F-19 Stealth Fighter

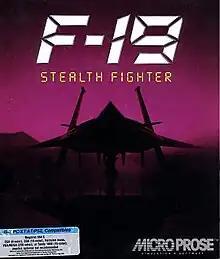
DOS cover art

F-19 Stealth Fighter is a combat flight simulator developed and released in 1988 (PC DOS) and 1990 (Amiga and Atari ST) by MicroProse, featuring a fictional United States military aircraft. It is the 16-bit remake of the 8-bit game "Project Stealth Fighter", which was released for the Commodore 64 in 1987. It was also ported to the NEC PC-9801 in Japan only, and the DOS version was re-released on Steam distribution platform in 2015.